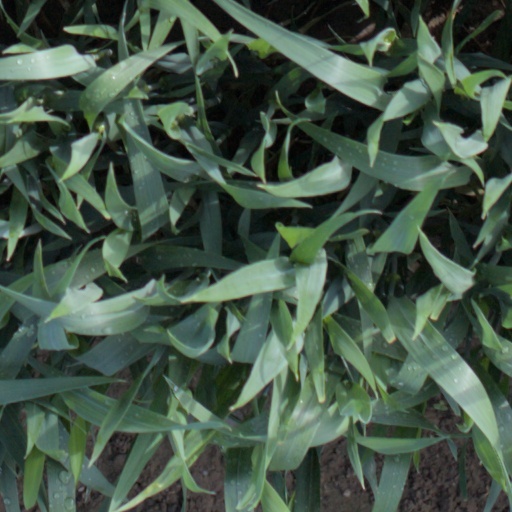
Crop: wheat